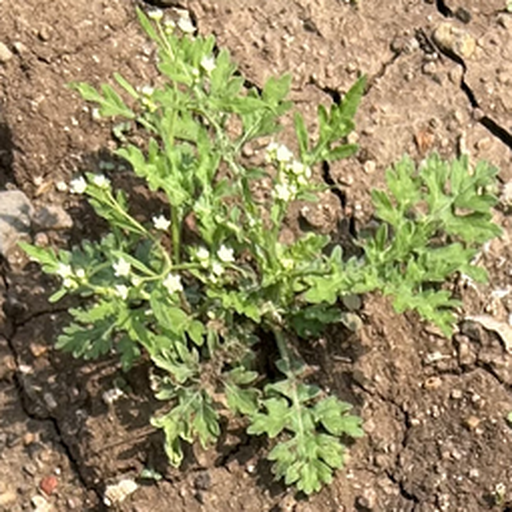
Weed species: Gajar_gavat_(Parthenium hysterophorus)